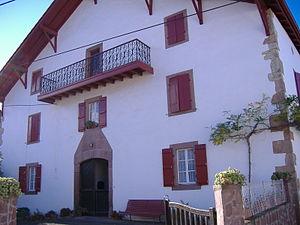
Ossès est une commune française située dans le département des Pyrénées-Atlantiques, en région Nouvelle-Aquitaine.